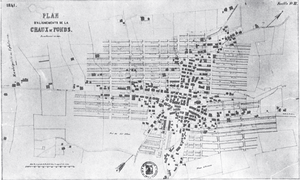
Plan de La Chaux-de-Fonds, Charles-Henri Junod, 1841. Plan géneral des alignements.
Charles-Henri Junod, né le 16 septembre 1795 à Auvernier et mort le 3 août 1843 dans ce même village, est un ingénieur des ponts et chaussées devenu conseiller d’État dans le canton de Neuchâtel en Suisse.